Gunabati College

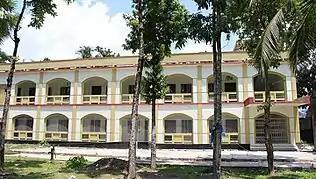
Gunabati College

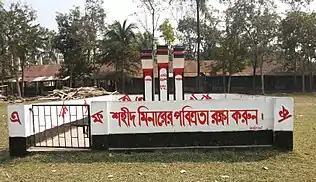
Shaheed Minar of Gunabati College

Gunabati College is a Bangladeshi national university located in Gunabati Bazar. It offers higher-secondary education (HSC). It has a degree pass course program which is affiliated with the National University of Bangladesh. Its EIIN code is 105509.